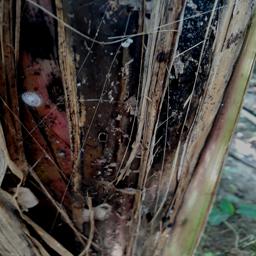
Label: BACTERIAL SOFT ROT